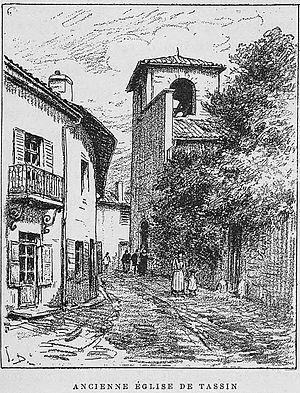
Aux environs de Lyon / Monsieur Josse
Tassin-la-Demi-Lune est une commune française située dans la métropole de Lyon en région Auvergne-Rhône-Alpes. Elle est une banlieue à l'ouest de Lyon. Ses habitants sont appelés les Tassilunois.